Dragon Zakura (TV series)

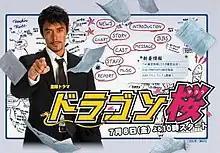
Poster

, also known as Dragon-Zakura, is a Japanese live action television series based on the manga of the same name.